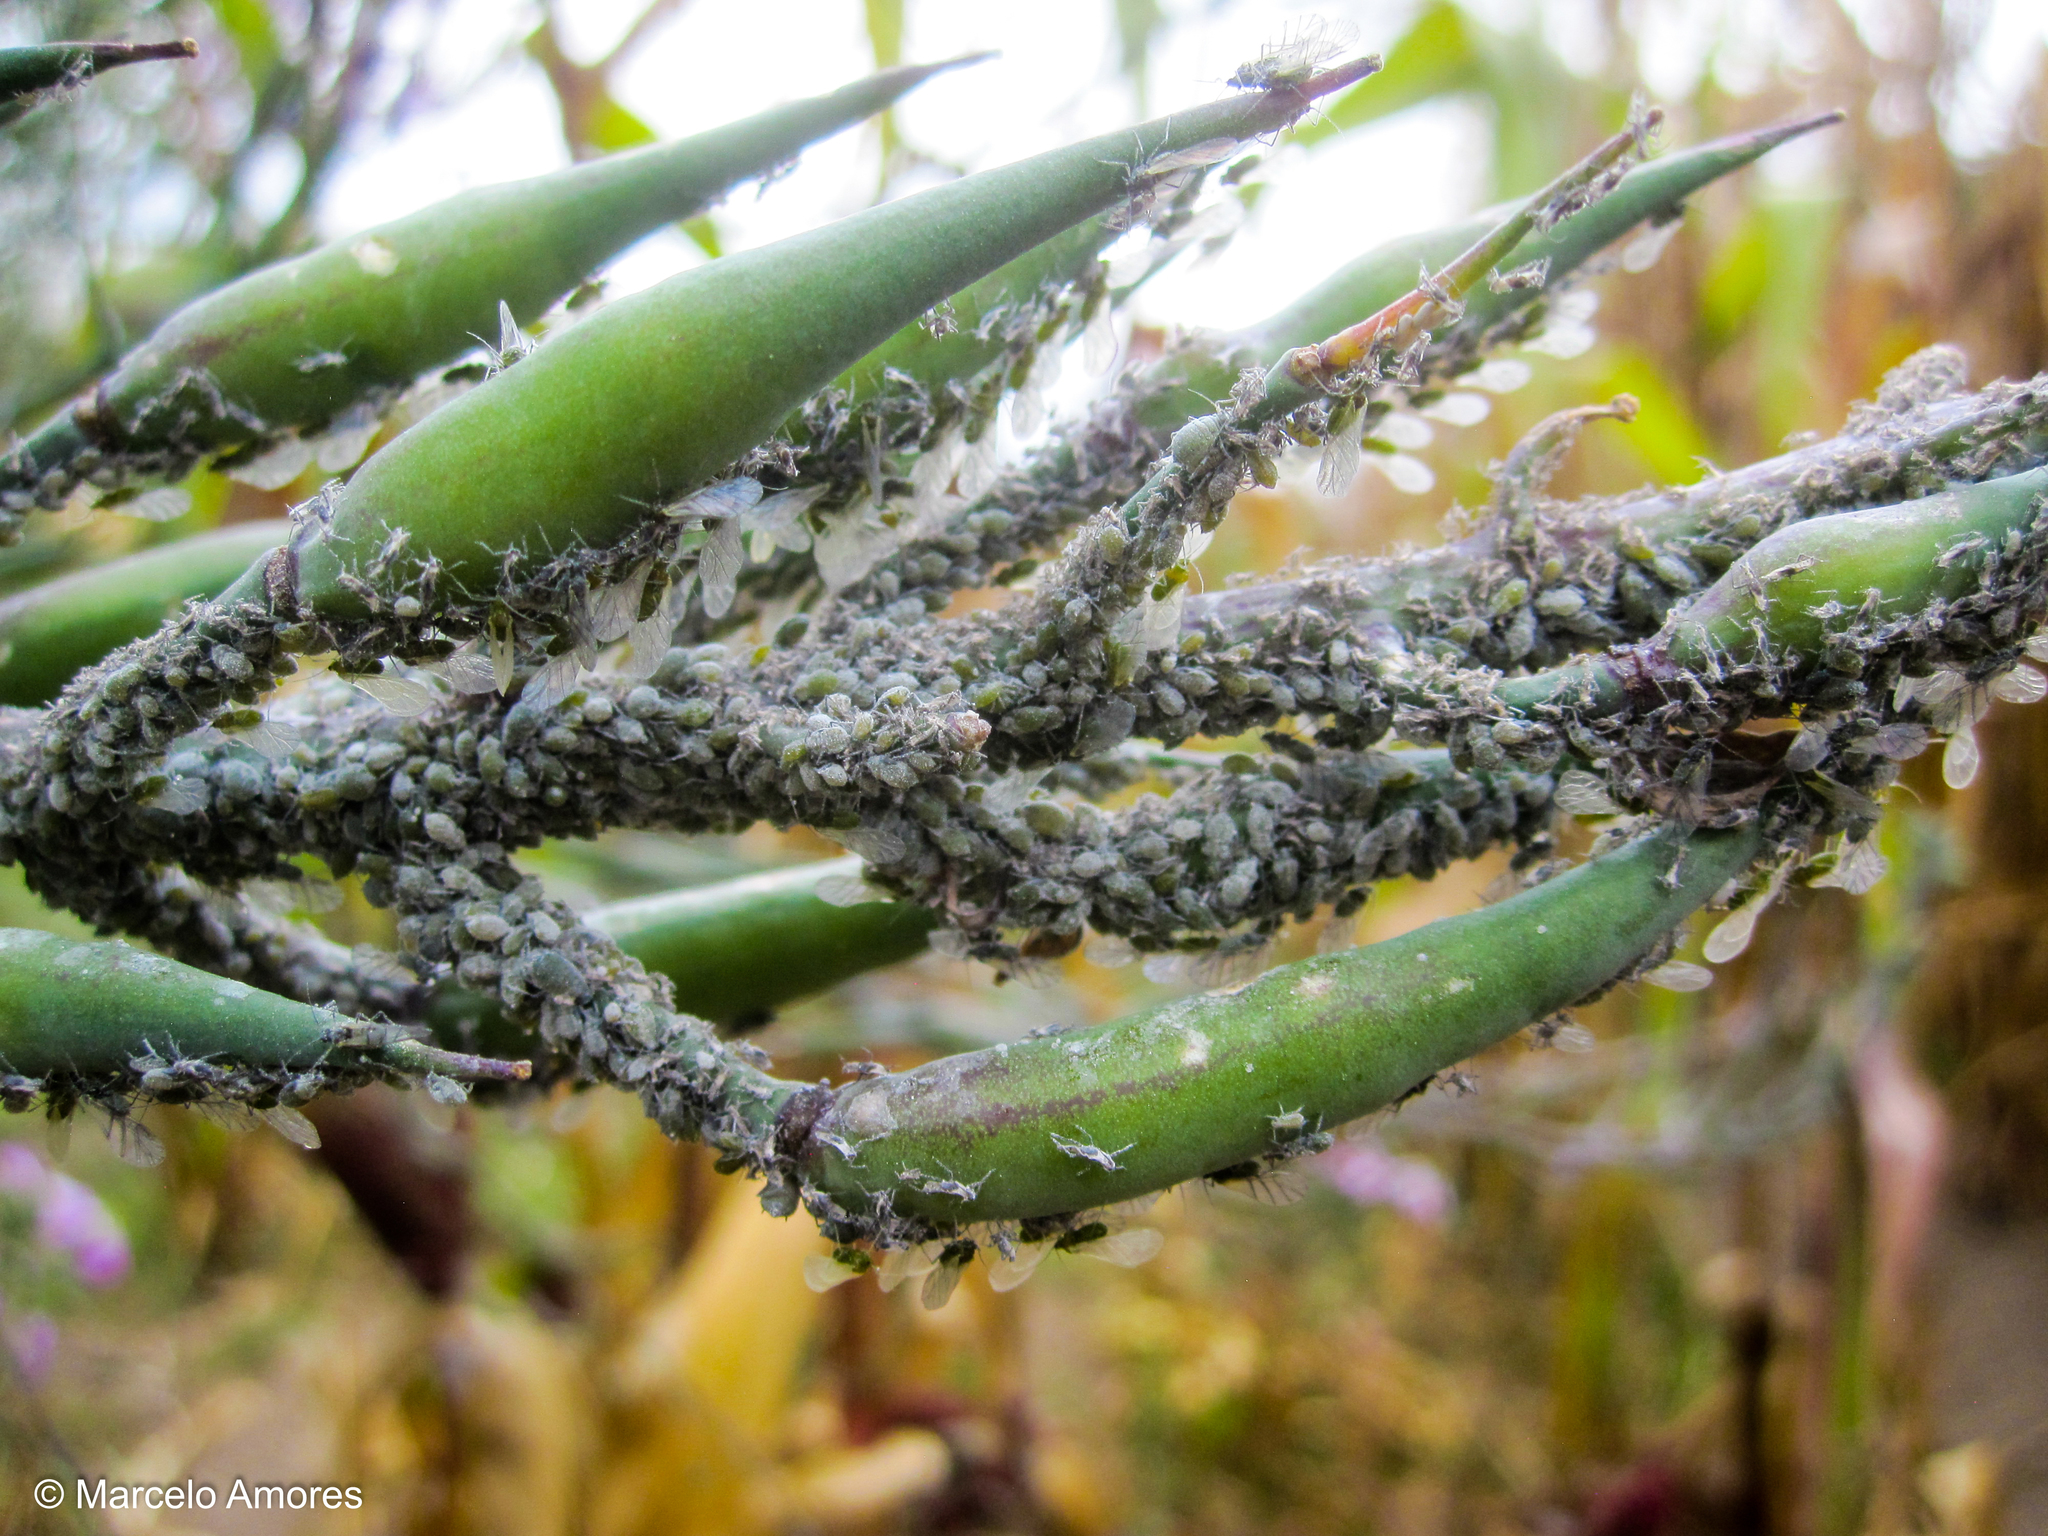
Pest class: cabbage_aphid